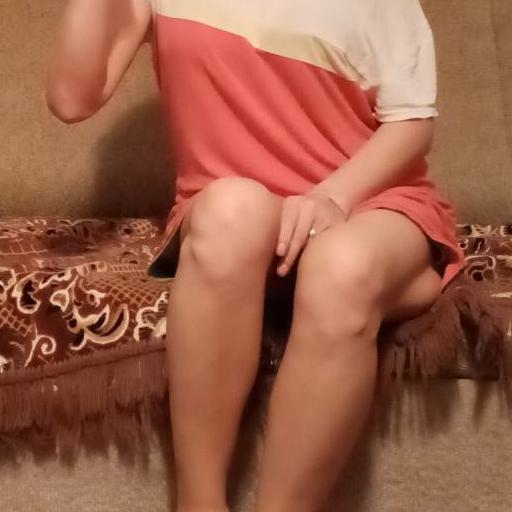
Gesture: no_gesture